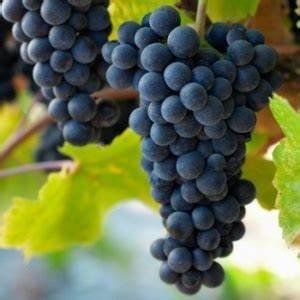
Label: grape